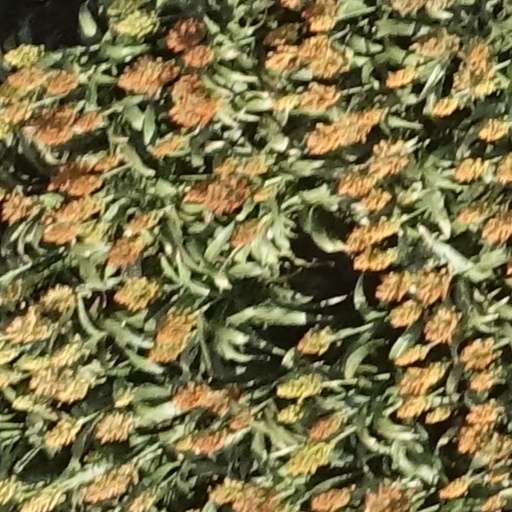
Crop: sorghum